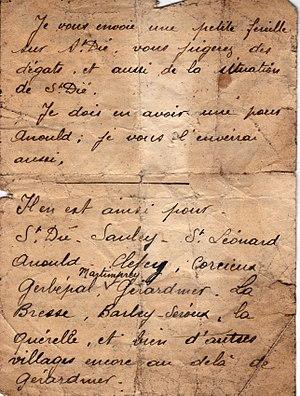
Verso d'un feuillet d'information manuscrit sur les destructions de Saint-Dié (novembre 1940)
Cet article traite des principaux événements liés à l'occupation humaine à Saint-Dié-des-Vosges, dans le département français des Vosges.